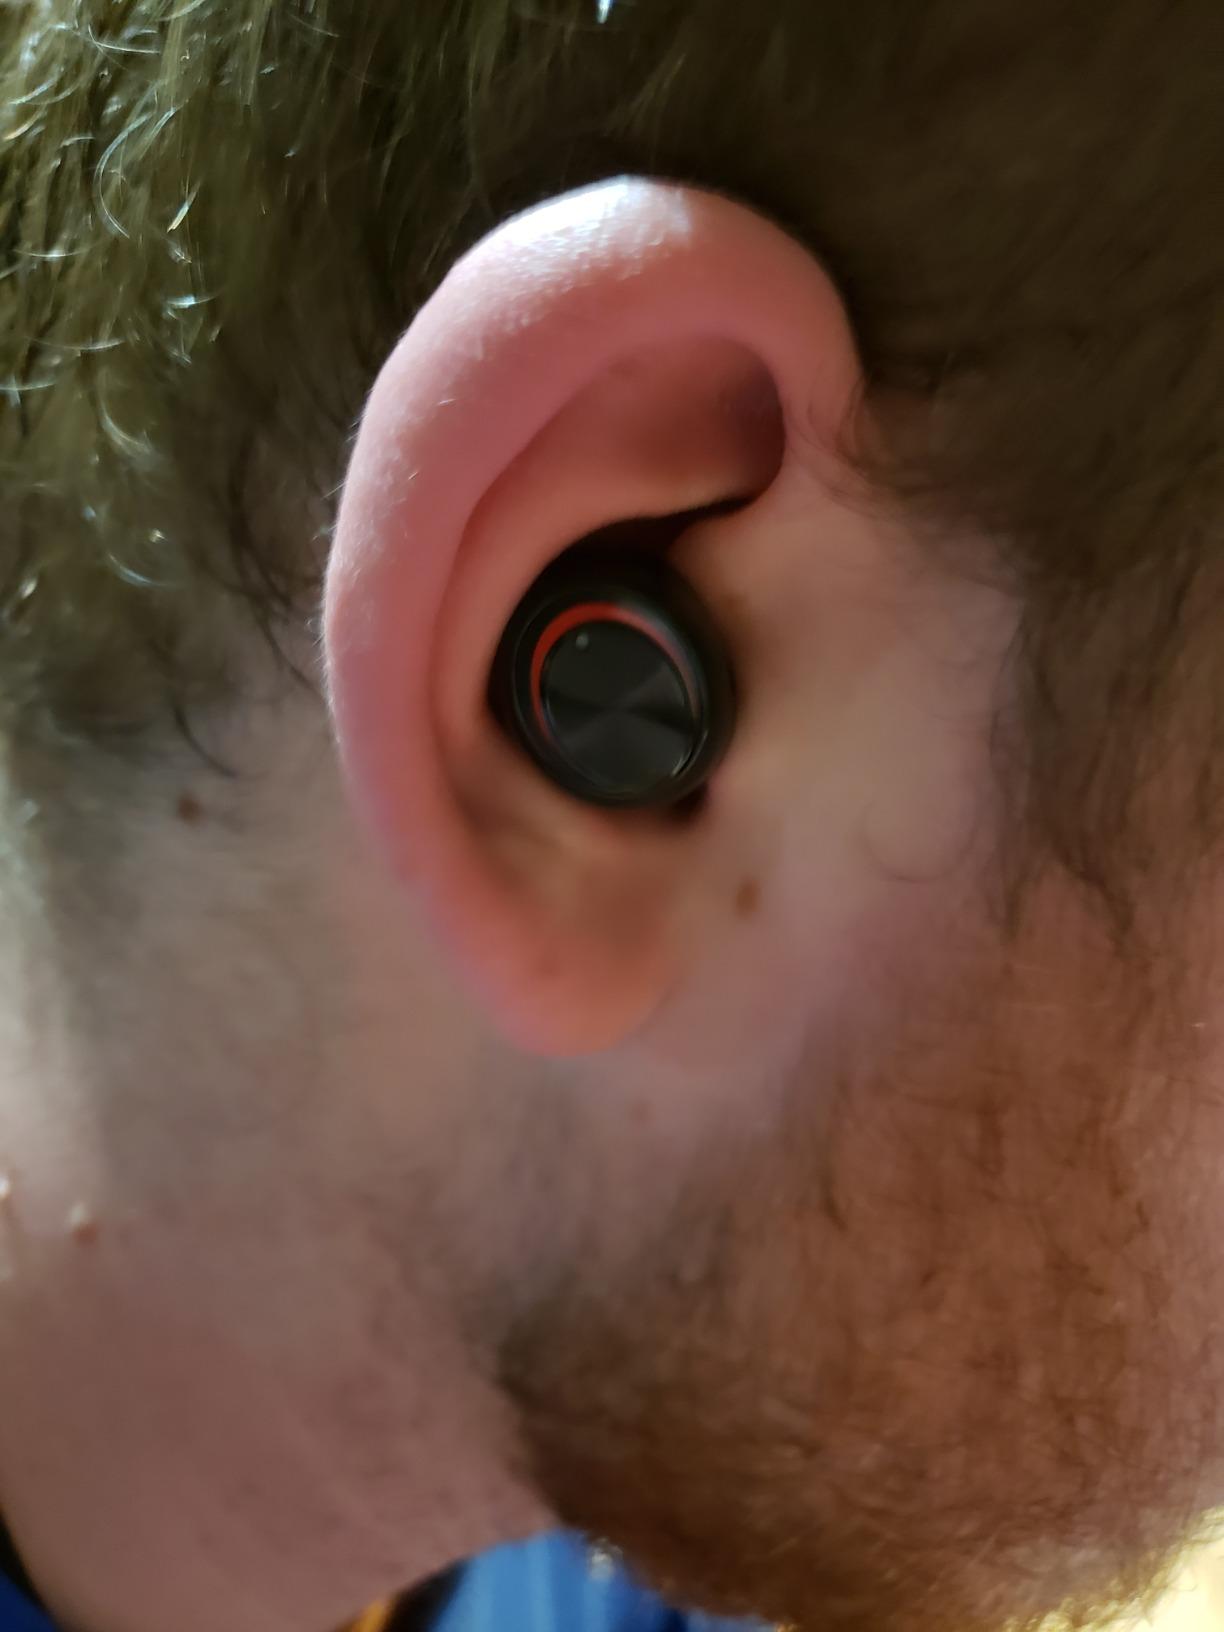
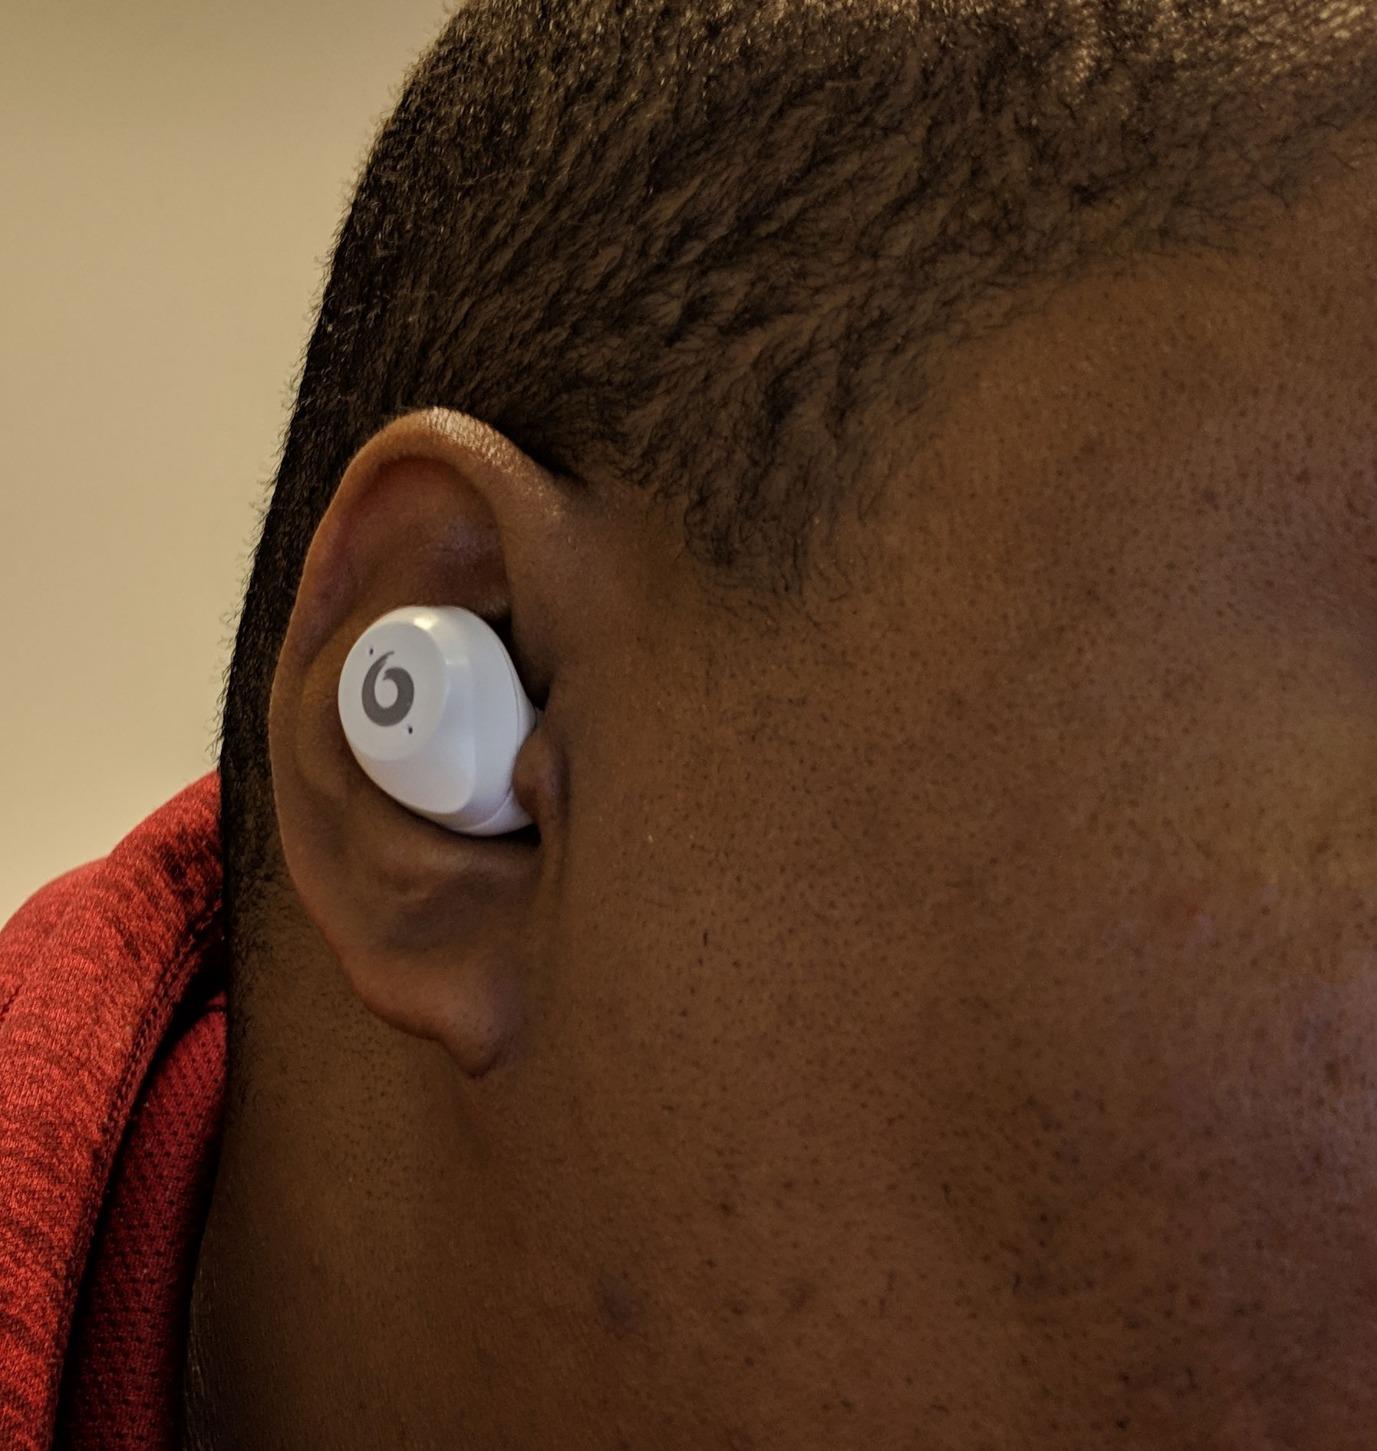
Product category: earbuds
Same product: no